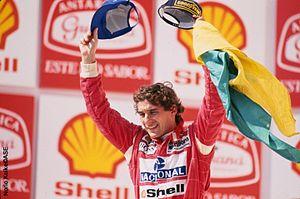
Ayrton Senna da Silva, généralement appelé simplement Ayrton Senna, est un pilote automobile brésilien, né le 21 mars 1960 à São Paulo et mort le 1ᵉʳ mai 1994 à Bologne, à la suite d'un accident lors du Grand Prix de Saint-Marin. Idole au Brésil où son statut a dépassé celui de champion sportif, il est considéré comme l'un des plus grands pilotes de l'histoire de la Formule 1 dont il remporte le titre de champion du monde à trois reprises, en 1988, 1990 et 1991, gagnant 41 Grands Prix et réalisant 65 pole positions durant les onze saisons qu'il a disputées.